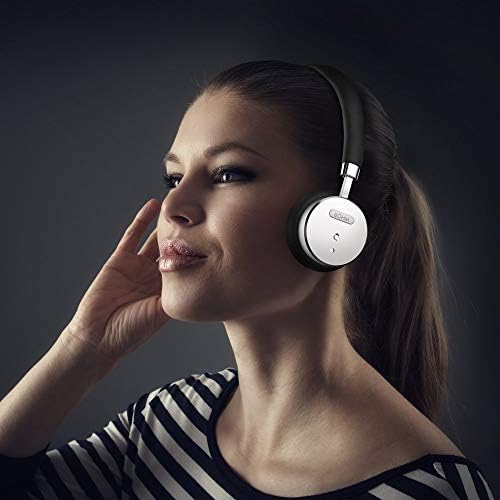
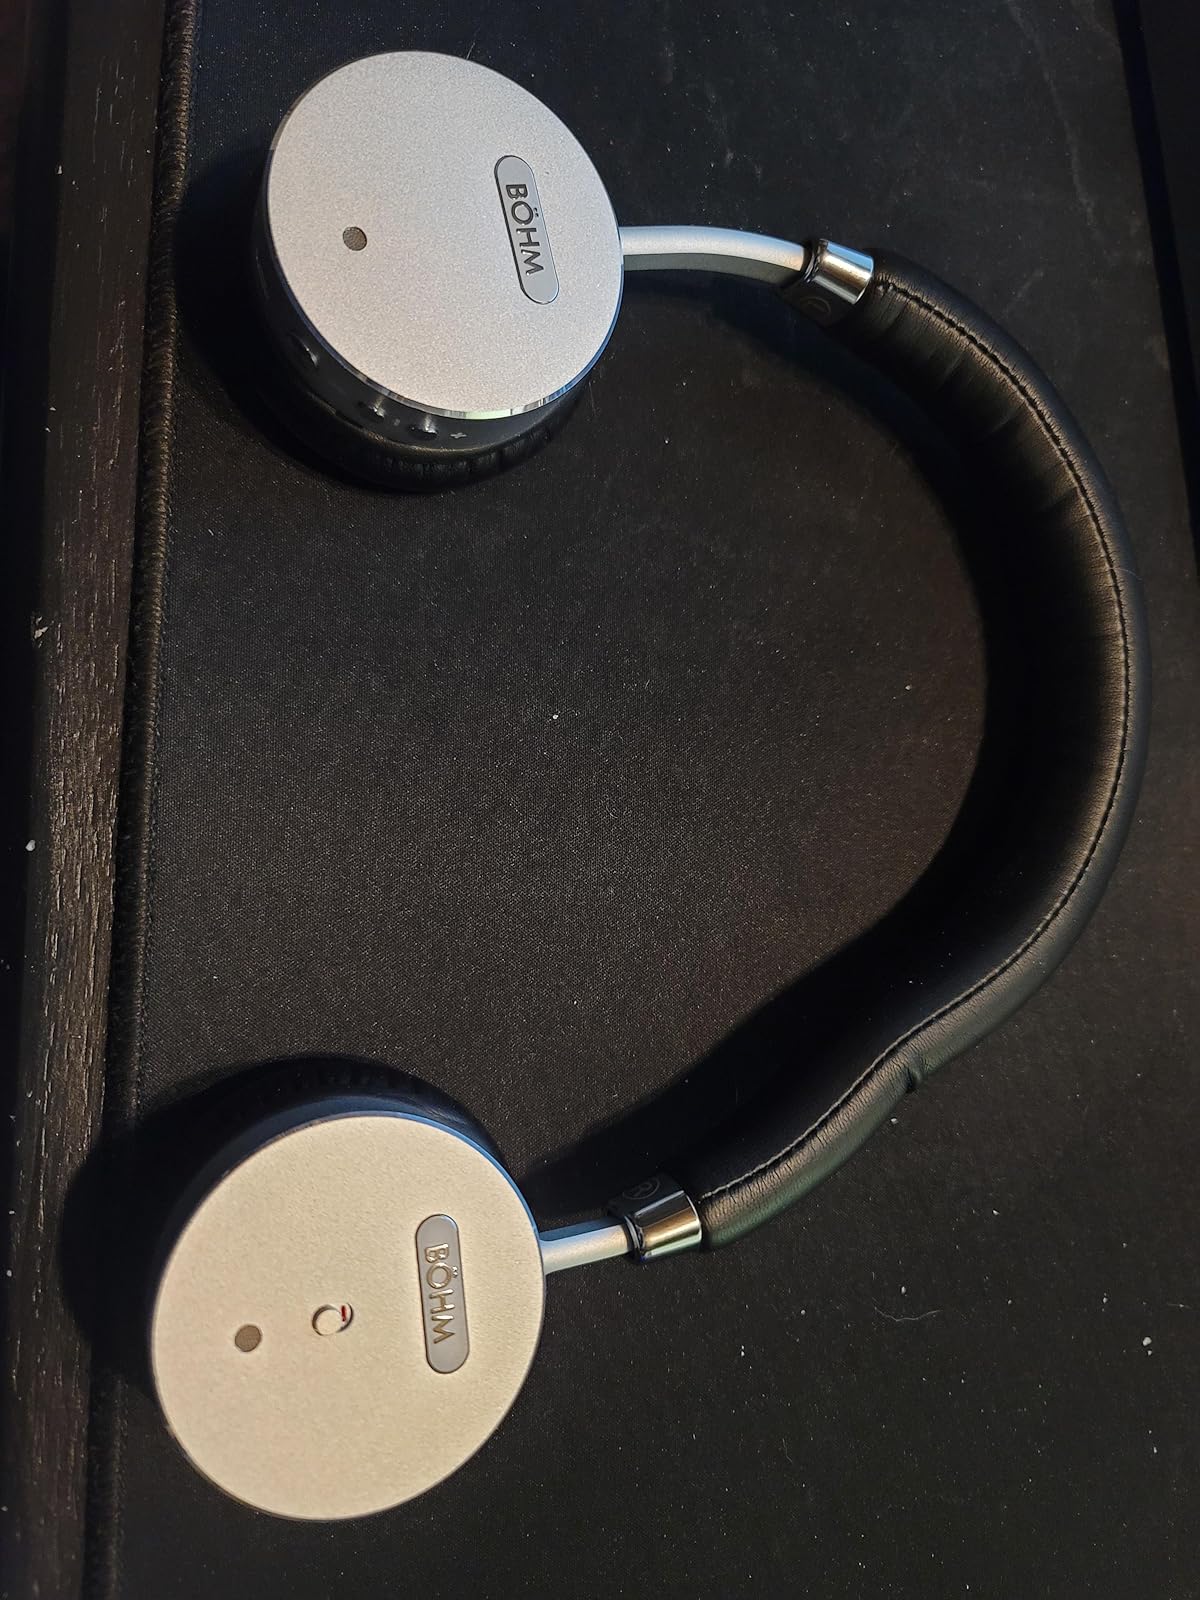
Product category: headphones
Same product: yes